Nottingham Victoria railway station

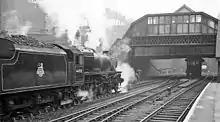
The station in 1959

The station itself comprised two large island platforms, each between and long, with two bays at each end for local traffic, giving a total of 12 platform faces. On each island platform were dining and tea rooms together with kitchens, sleeping facilities for staff, waiting rooms, and lavatories. All these buildings were, like the rest of the station, lined with glazed tiles, which were generally buff in colour and embellished with a chocolate dado. Large steel pillars held up an enormous three-part glazed canopy measuring in length, with a centre span of and a pair of flanking spans each of . There were additional glass roofs over the double-bay platforms, each carried on central pillars. An electrically lit subway system, below track level and covering the breadth of the station, could be used for transporting luggage, thereby avoiding the need to carry it over the footbridges. The subway was linked to the main station by four lifts serving respectively the booking hall, cloakroom, and two island platforms. The refreshment rooms had their own underground subway and lifts.